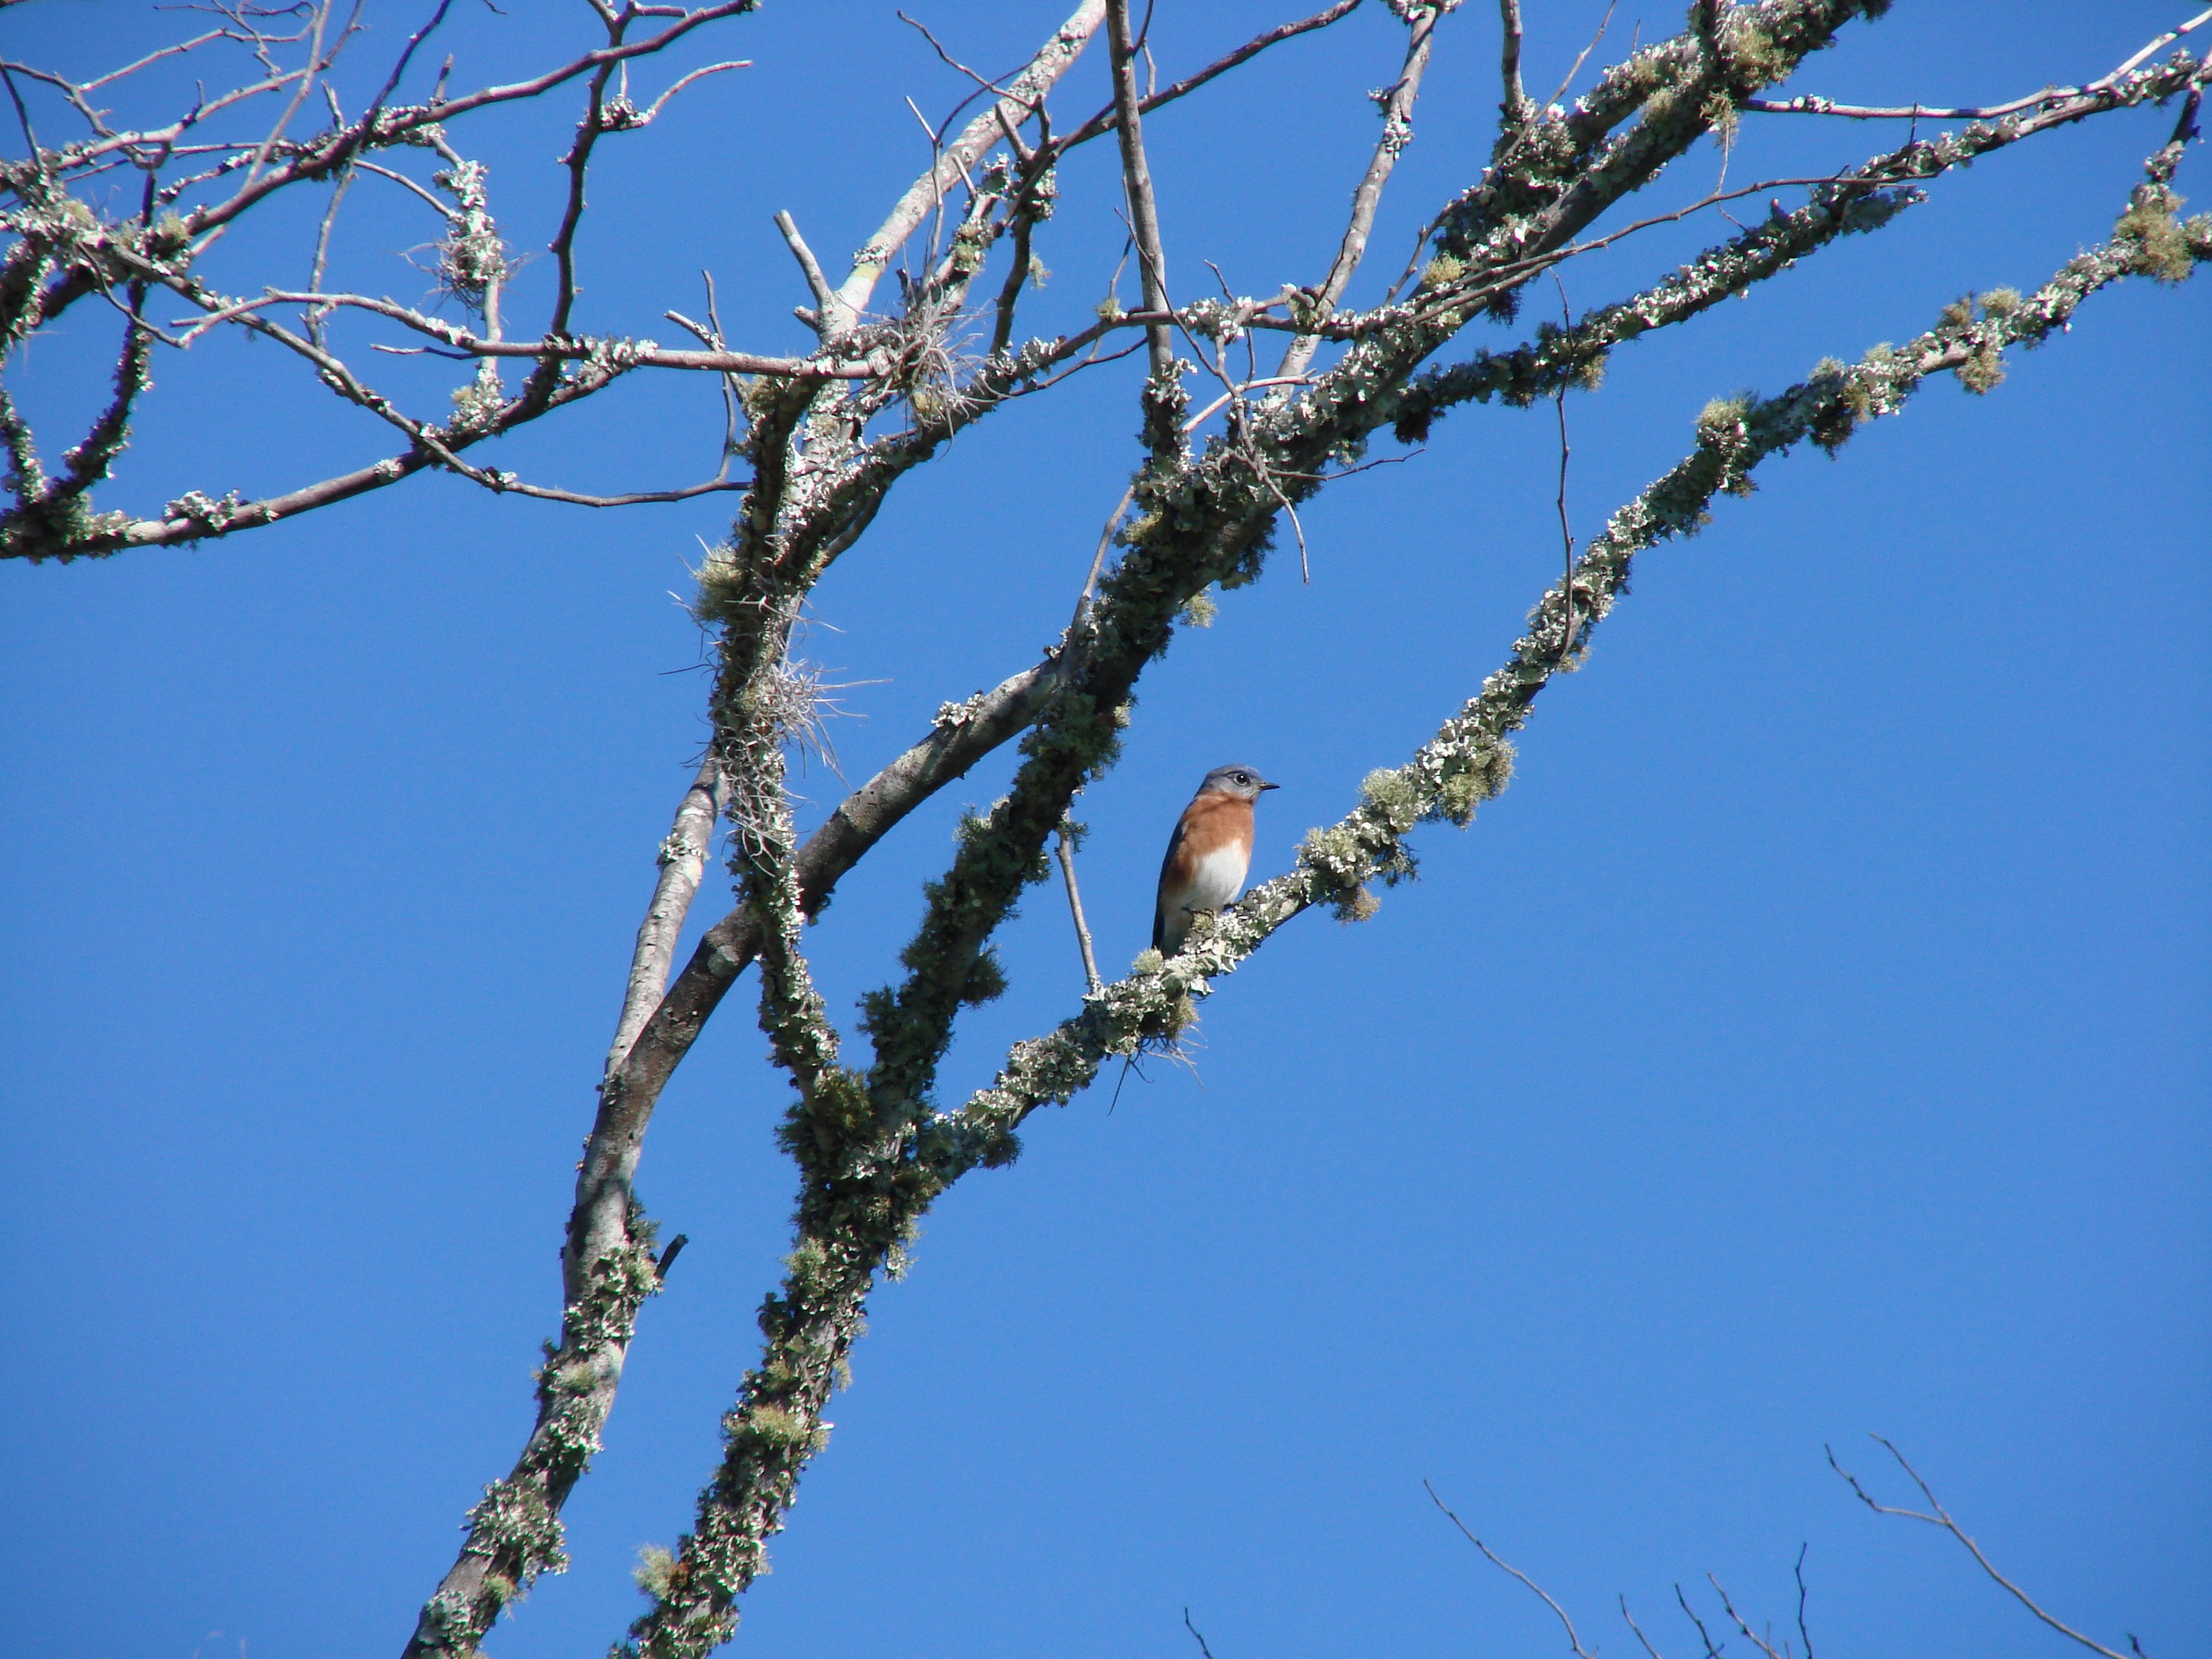
tree, branch, blossom, winter, plant, sky, leaf, flower, frost, wildlife, wild, birch, sitting, blue, colorful, flora, twig, tree branch, plumage, songbird, outdoors, birdwatching, species, thrush, perched, freezing, markings, symbolic, color patterns, territorial, plant stem, woody plant, outdoor structure, eastern blue bird, omnivorious